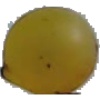
Label: Grape White 3